Herman Ehrenberg

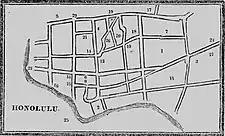
1845 Map of Honolulu drawn by Ehrenberg

He returned to the United States in 1844, and journeyed to St. Louis, Missouri, to join a group traveling to Oregon Territory. In May 1845, he sailed from Oregon to Hawaii on the brig "Chenamus". Within several months, the Hawaiian government hired him to survey the streets of Honolulu.